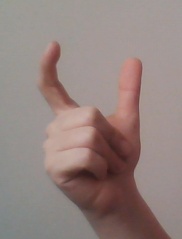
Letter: nun